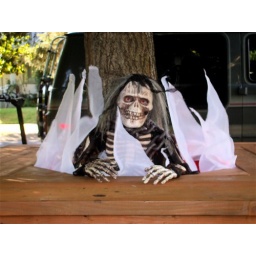
This wooden structure is wrapped around a tree and air blows those white sheets of fabric up.